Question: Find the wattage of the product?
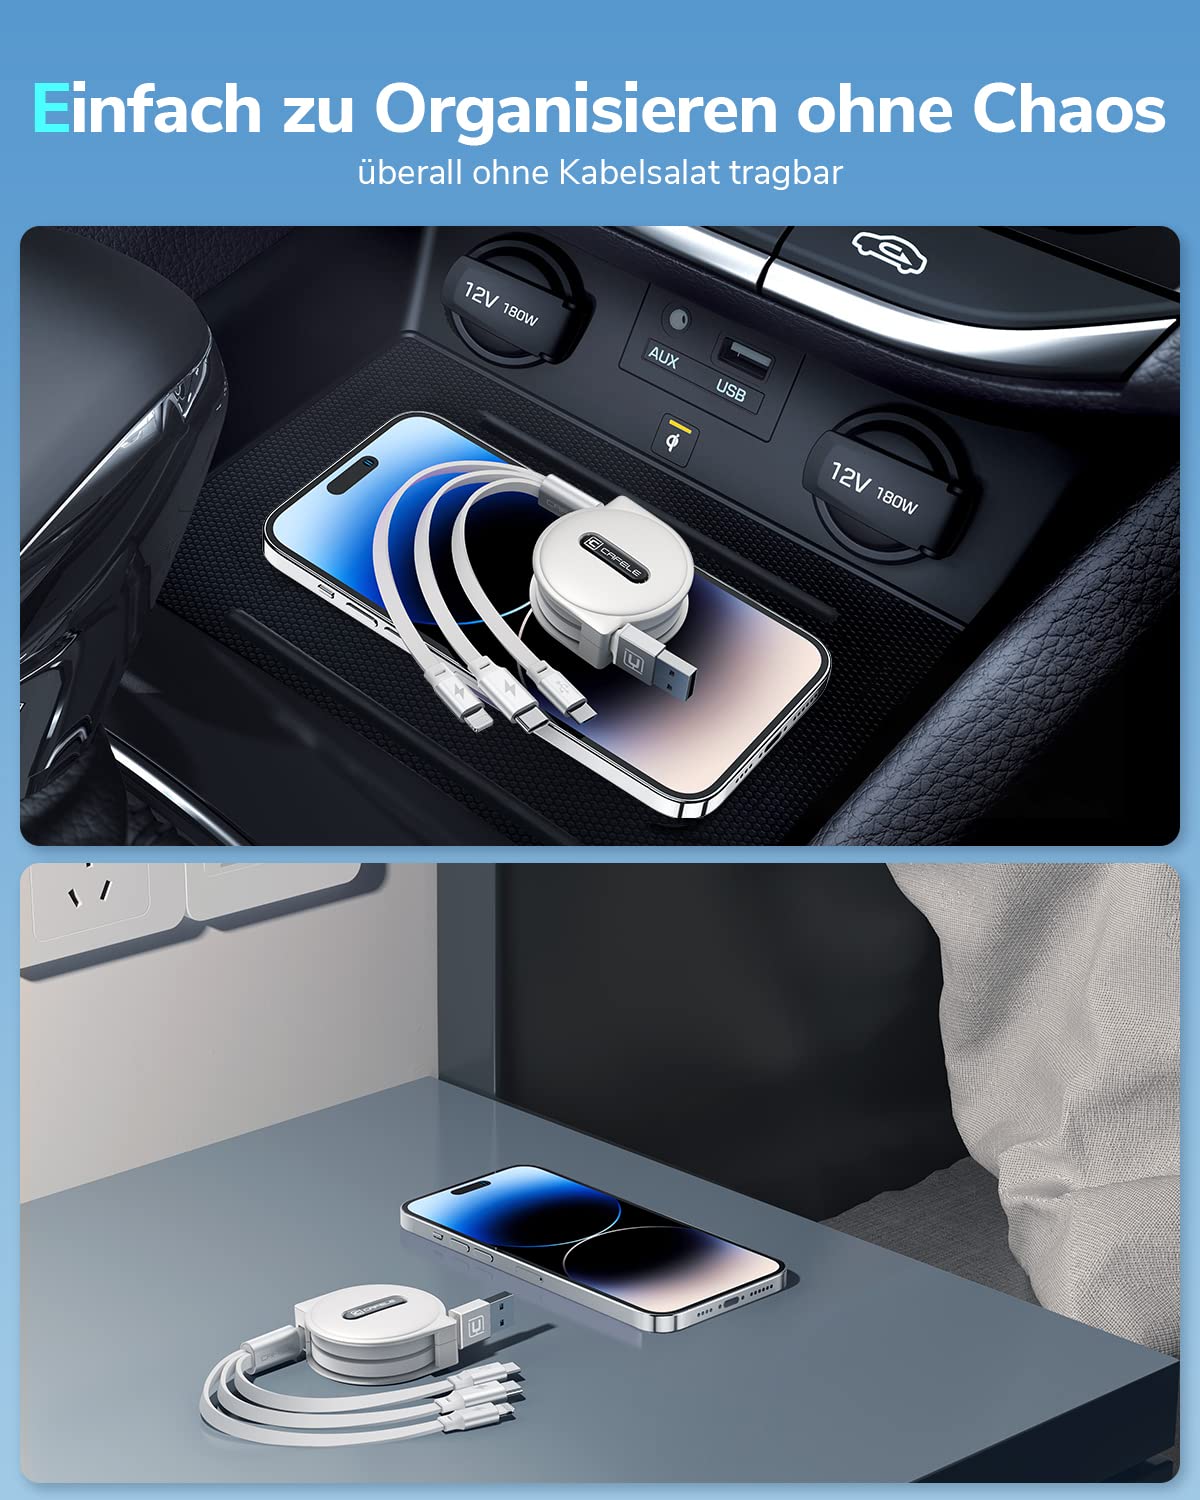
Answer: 180.0 watt